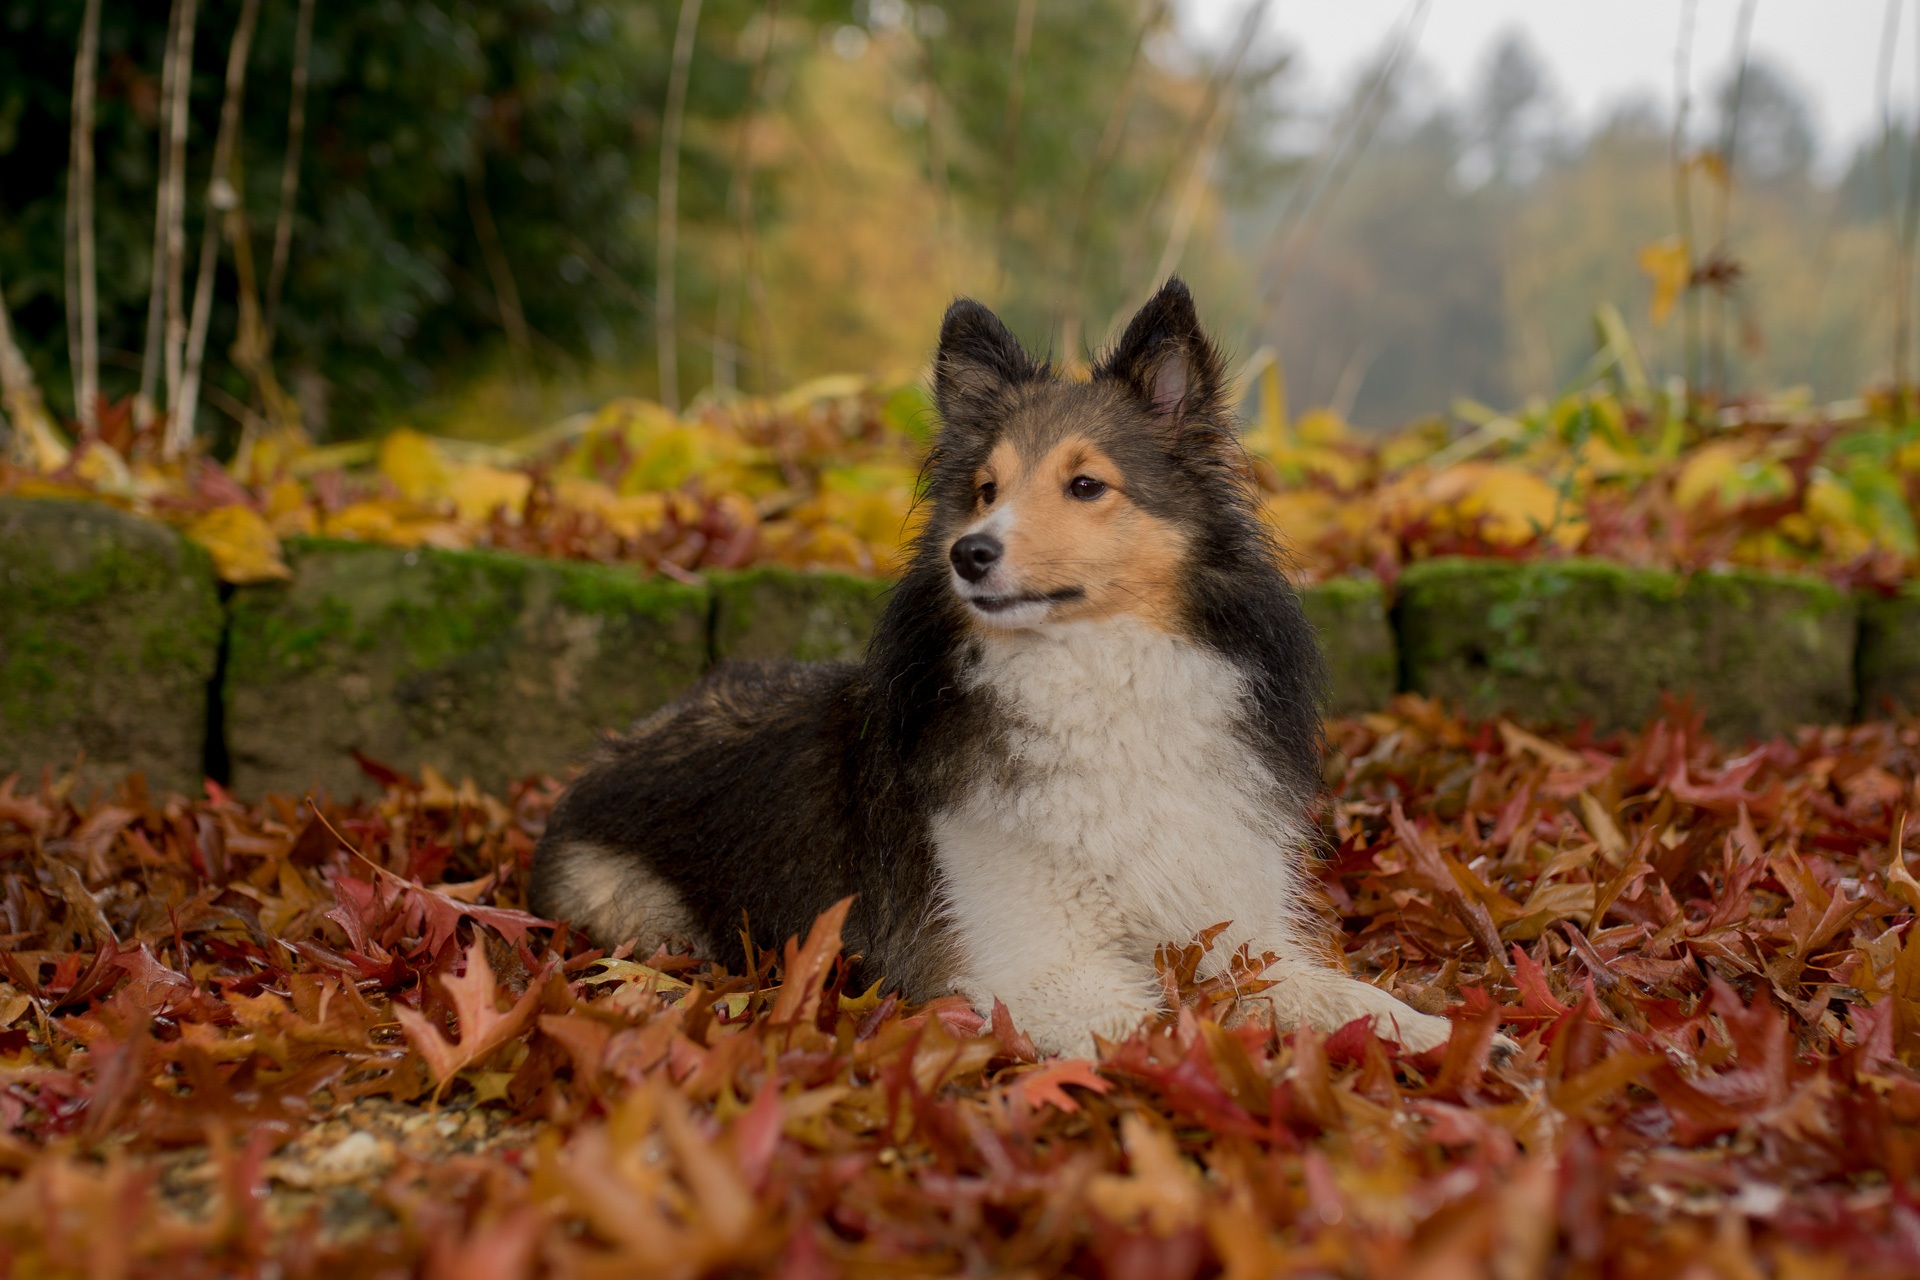
dog, wildlife, autumn, mammal, close, season, fauna, vertebrate, animal portrait, sheltie, dog like mammal